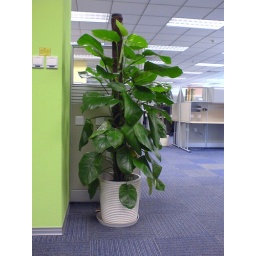
The plant behind me, in my office